G. David Schine

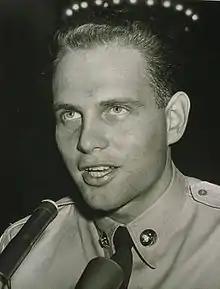
Schine at the Army-McCarthy hearings, 1954

Gerard David Schine, better known as G. David Schine or David Schine (September 11, 1927 – June 19, 1996), was the wealthy heir to a hotel chain fortune who became a central figure in the Army–McCarthy hearings of 1954 in his role as the chief consultant to the Senate Permanent Subcommittee on Investigations. Later in life, he became a part of the film/television industry. He was the executive producer for the 1971 film "The French Connection".